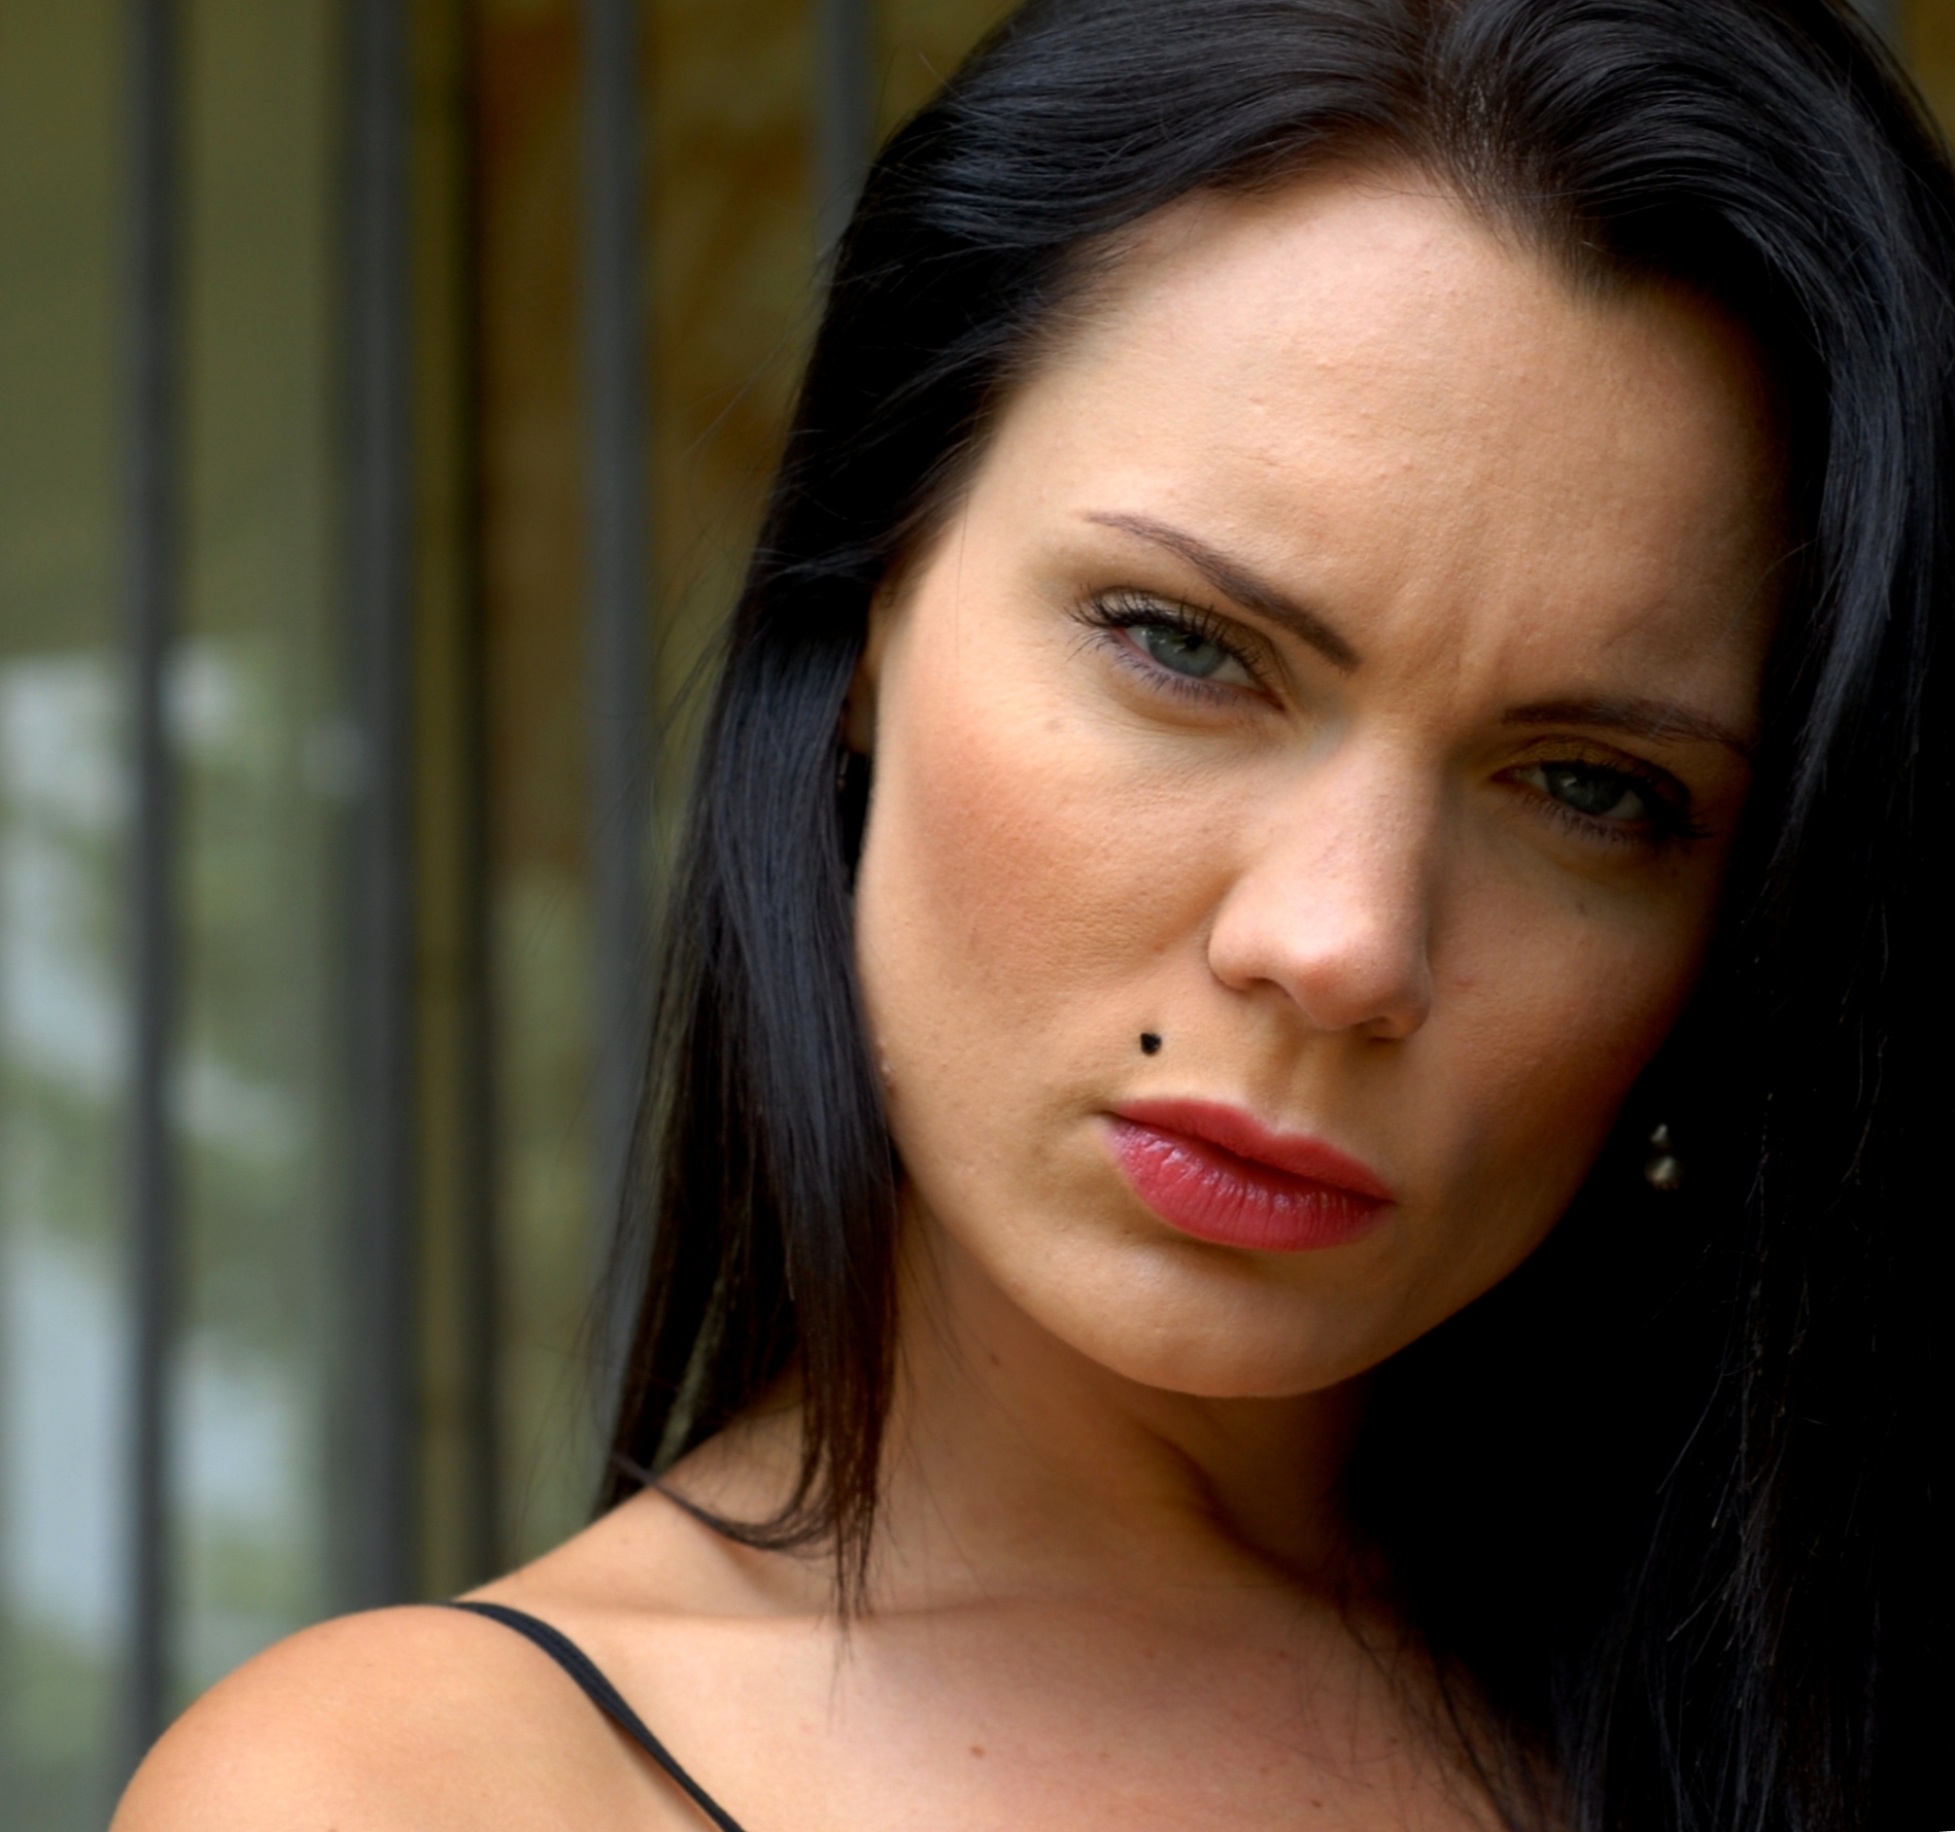
person, girl, woman, hair, photography, brunette, portrait, model, lady, lip, hairstyle, eyebrow, mouth, long hair, freckle, close up, human body, black hair, face, nose, cheek, eye, head, skin, beauty, organ, abdomen, photo shoot, brown hair, portrait photography, morose, supermodel